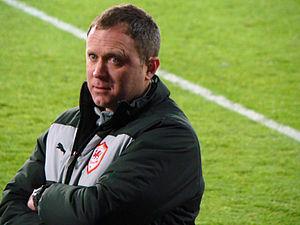
Kevin Lee Cooper, né le 8 février 1975 à Derby, est un joueur puis entraîneur de football anglais.